Non-binary characters in fiction

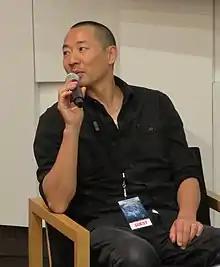
Award winning animator of bro'Town, Ant Sang during Wellington ComicFest 2019 panel "The Ascent of Children's Comics", at National Library of New Zealand in May 2019

"Steven Universe" is only one of the many animated series with characters that identify outside the gender binary. One of the first characters was Princess Sapphire in "Princess Knight". Sapphire was raised as a boy by her father since women are not eligible to inherit the throne; this storyline has led some reviewers to interpret her as genderqueer. "Kino's Journey", featured another character outside the binary. The protagonist, Kino, was assigned female at birth, but has an "androgynous persona," alternating between using feminine and masculine pronouns, while resisting those that attempt to pin a gender on them as a "girl" or "boy." This led some reviewers to call Kino one of the "rare transmasculine anime protagonists." "bro'Town" featured Brother Ken is "fa'afafine", a Samoan concept for a third gender, a person who is born biologically male but is raised and sees themself as female Violet Harper/Halo in "Young Justice". Halo is genderqueer, not identifying as male or female